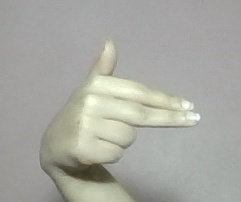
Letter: ghain